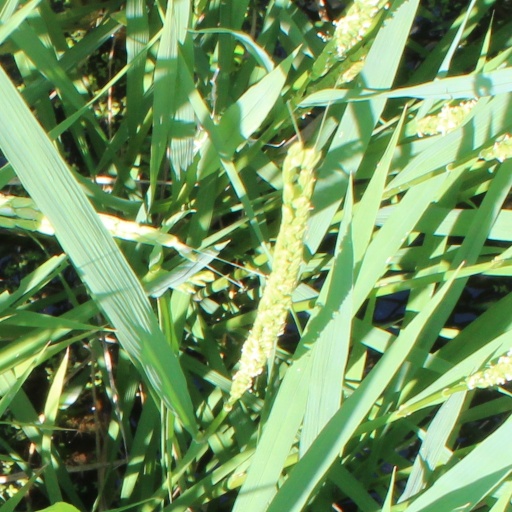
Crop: rice